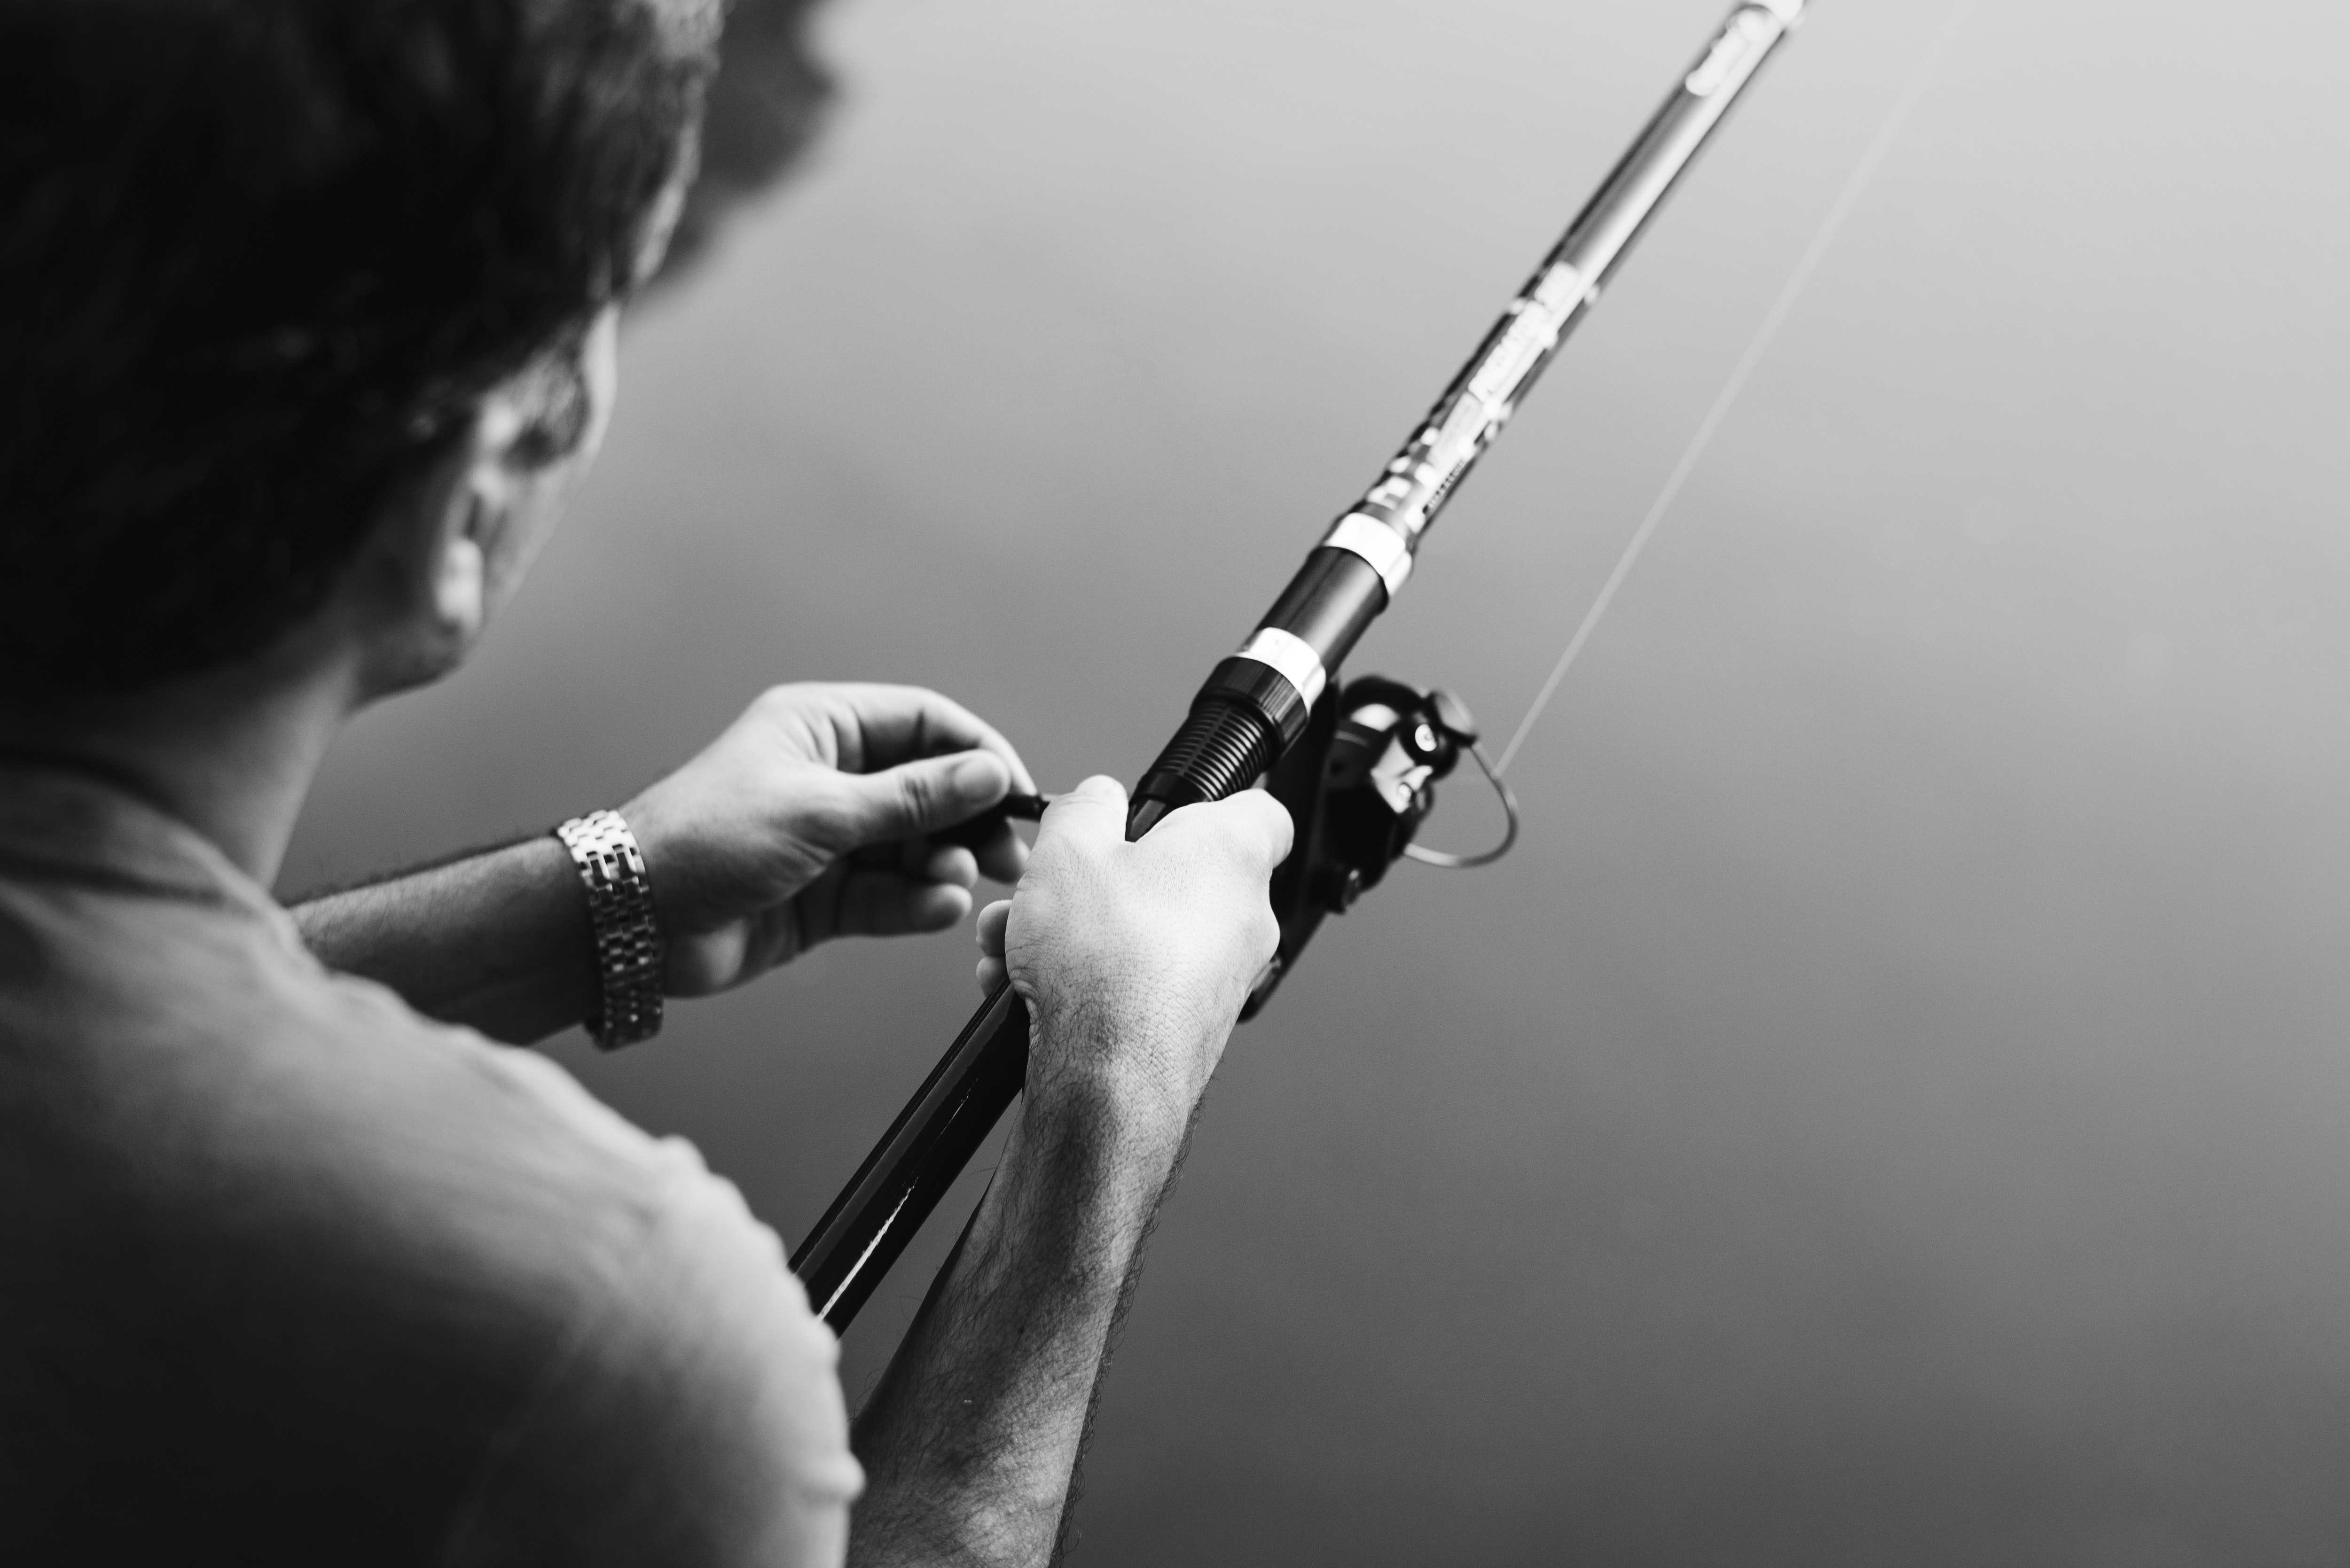
black, black and white, monochrome photography, photography, hand, monochrome, microphone, water